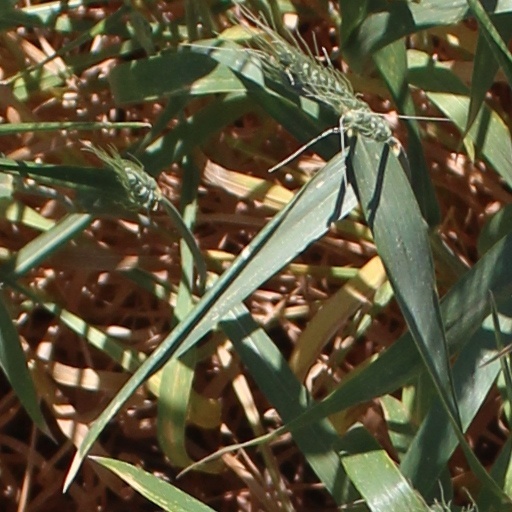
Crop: wheat